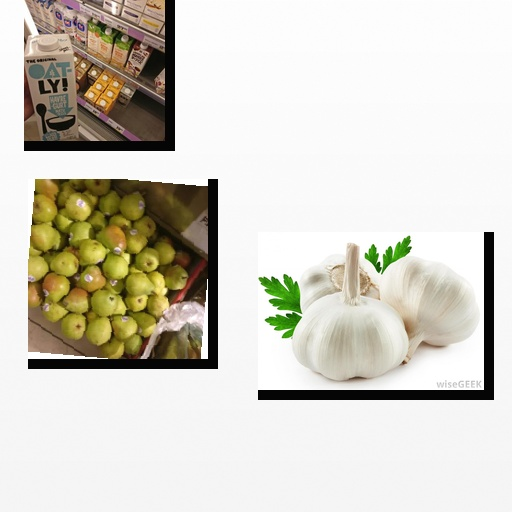
Food items: garlic, oat_yogurt, pear